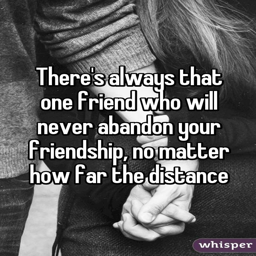
there 's always that friend who will never abandon your friendship , no matter how far the distance